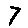
Label: 7